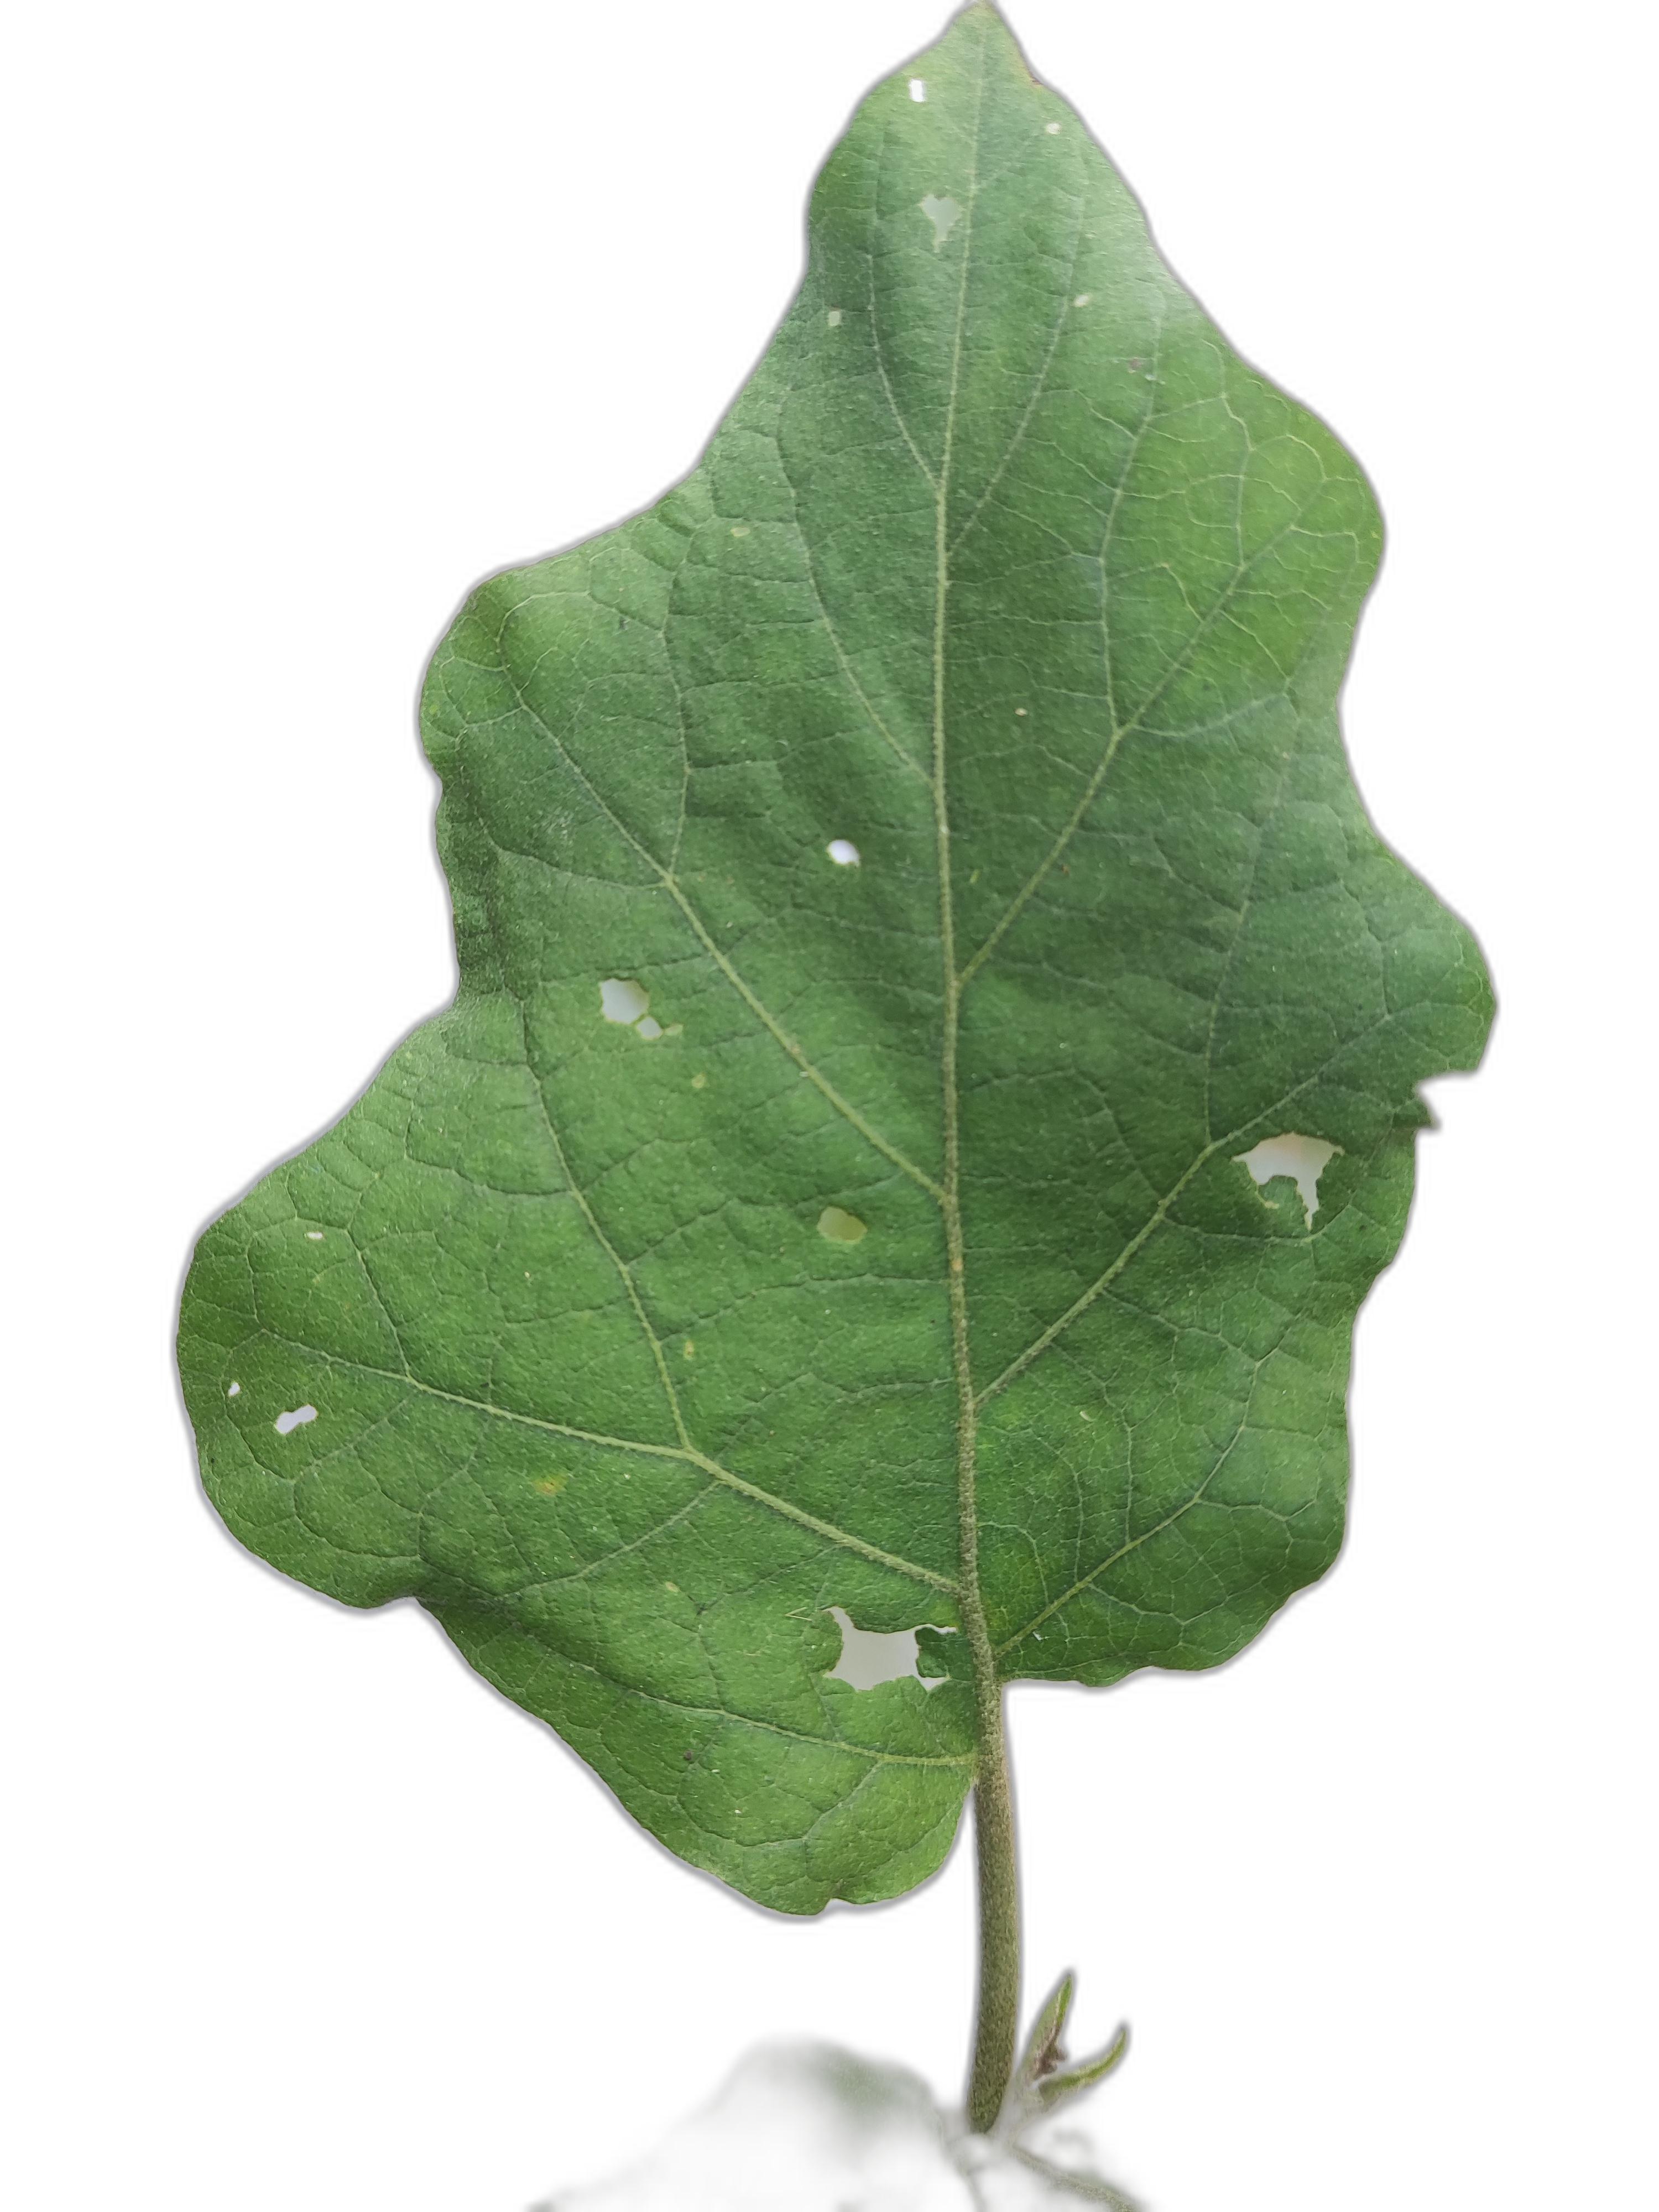
Label: Insect Pest Disease